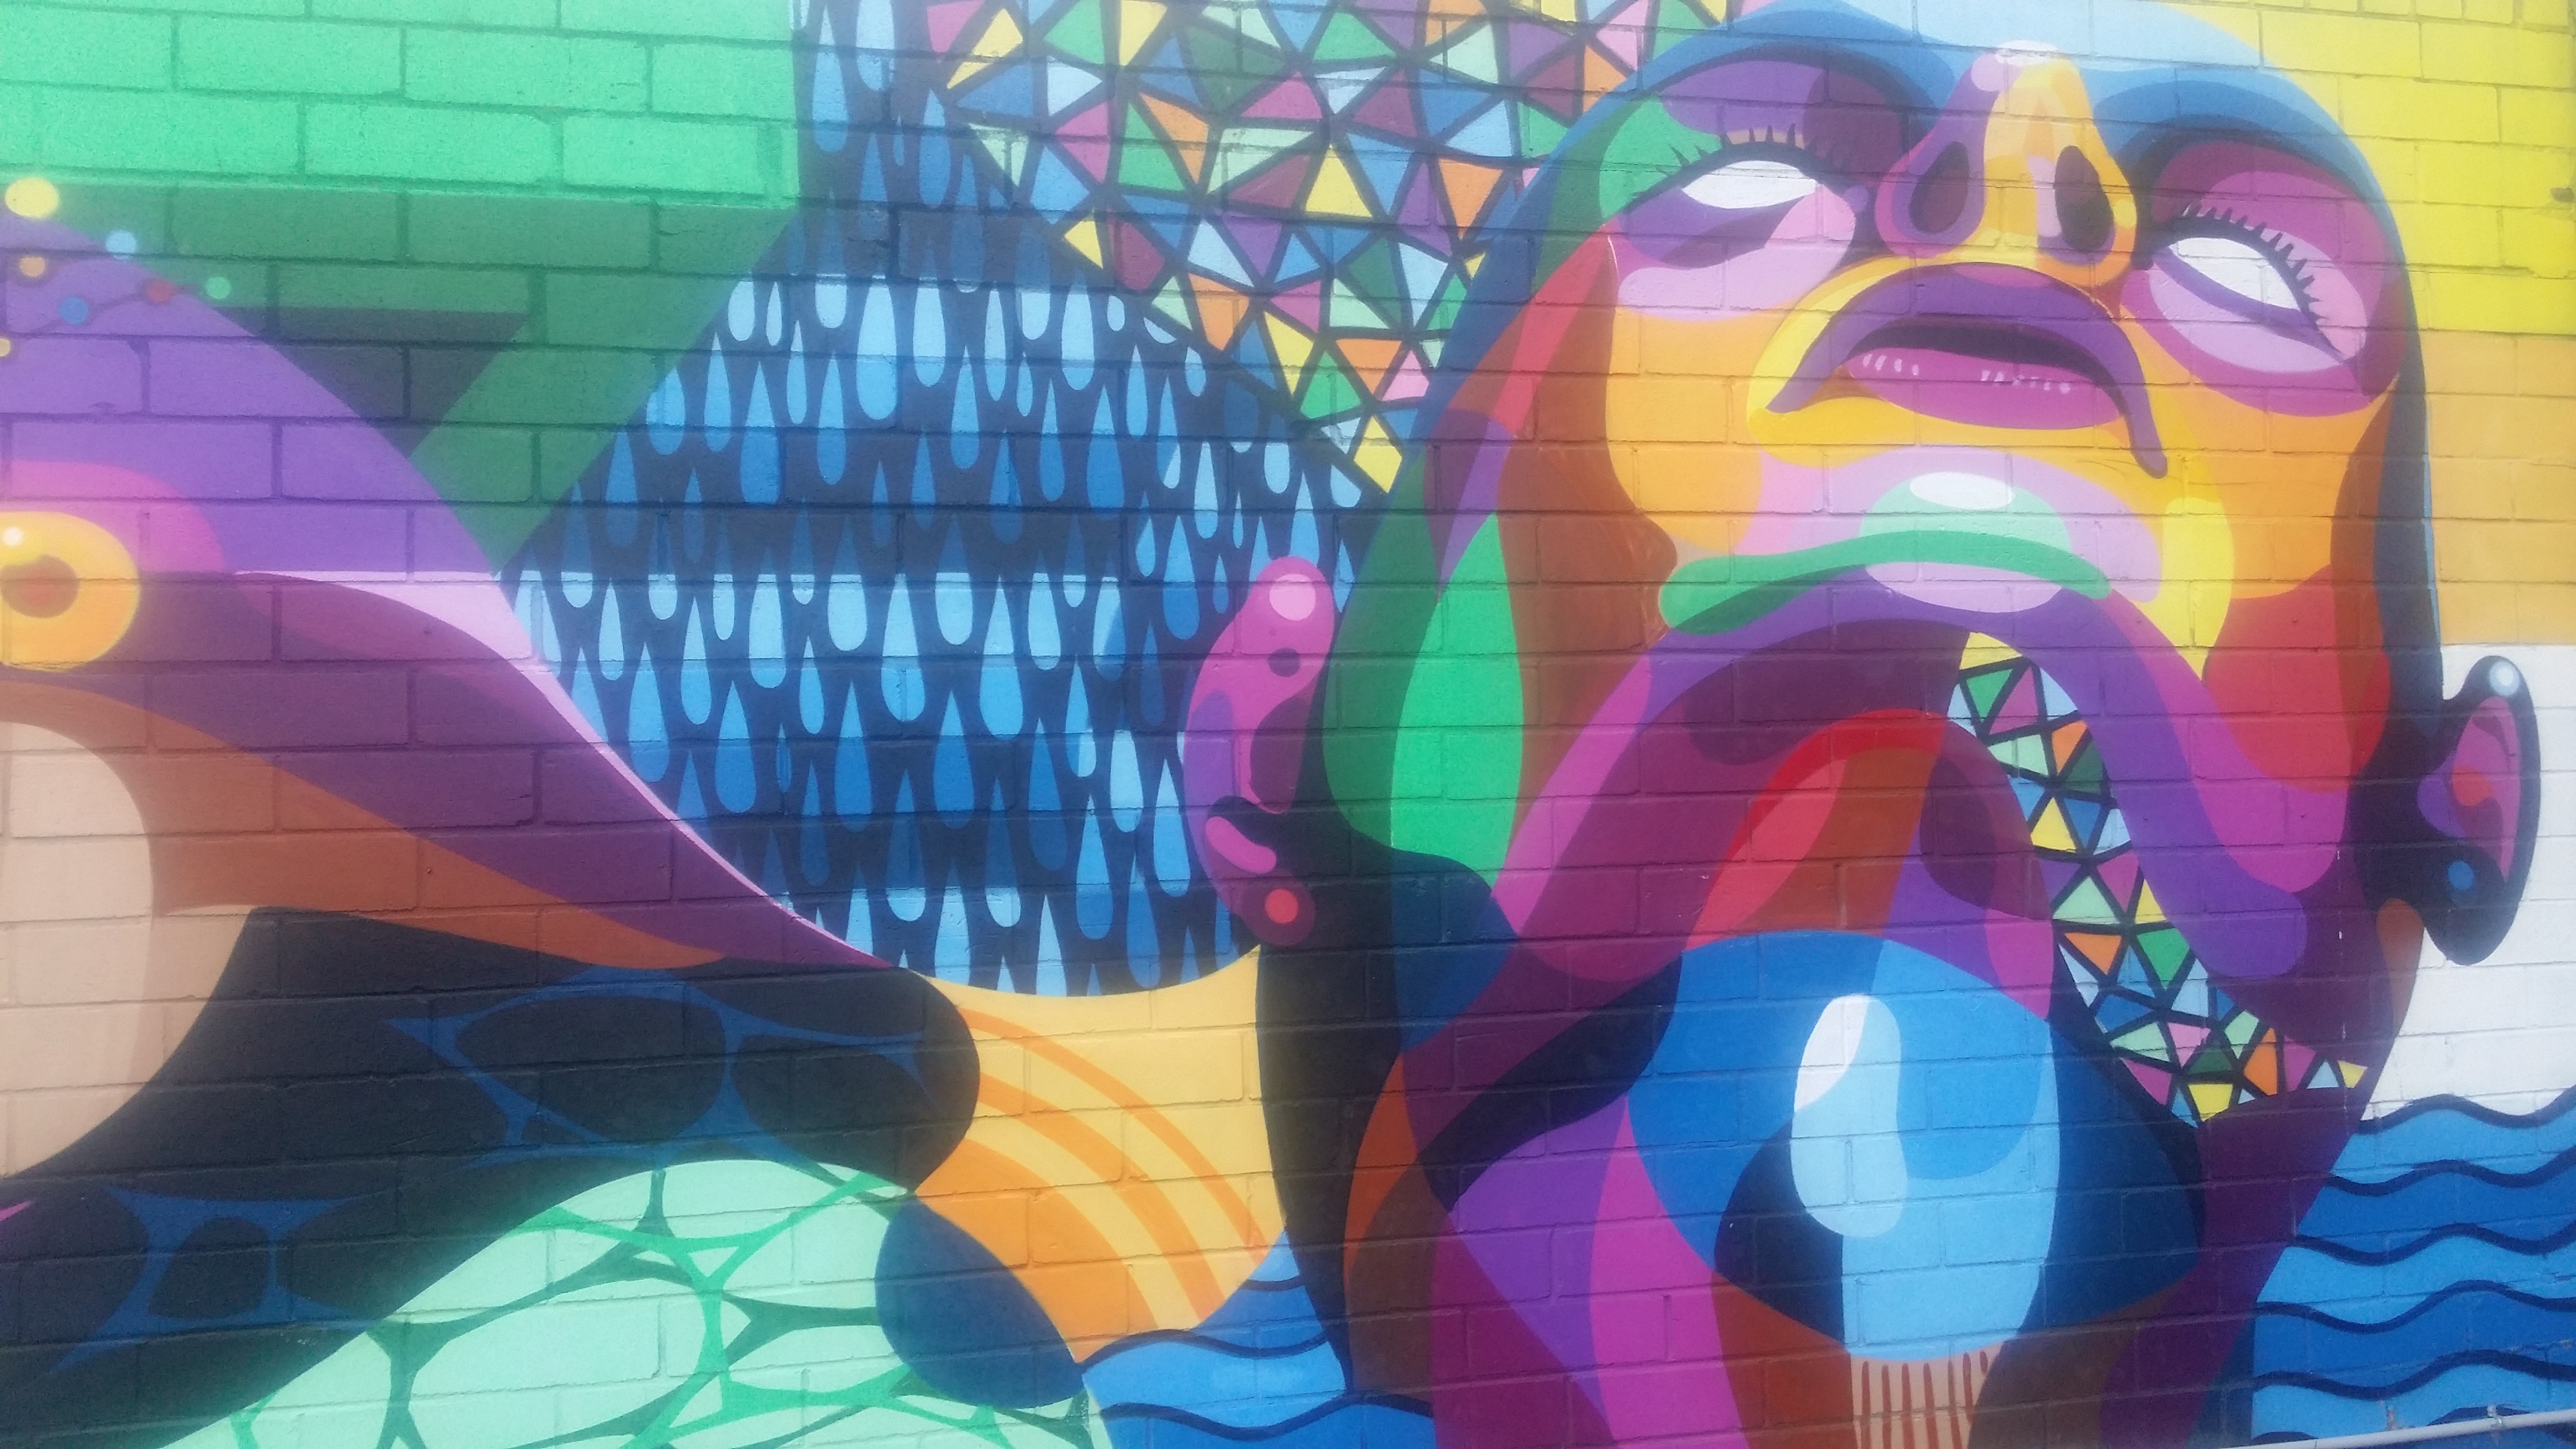
building, urban, wall, color, graffiti, art, mural, modern art